Betty of Greystone

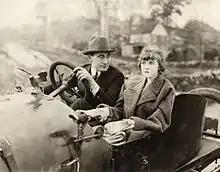
Film still

Betty of Greystone is a 1916 American silent drama film directed by Allan Dwan and produced by the Fine Arts Film Company. It was distributed by Triangle Film Corporation. The film starred Dorothy Gish and Owen Moore. It was partly filmed at Fort Lee, New Jersey. An incomplete print of the film is housed at the EYE Film Institute Netherlands.